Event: Nepal Earthquake
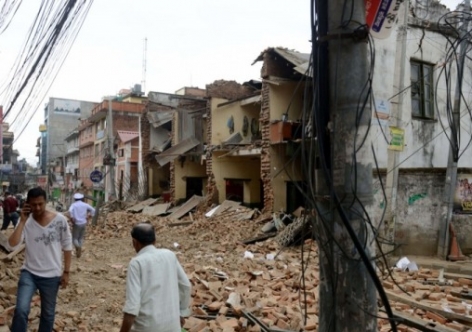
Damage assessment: damage